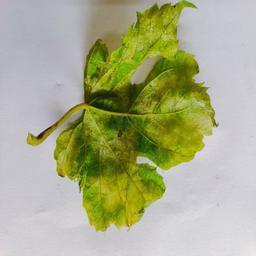
Label: Downy Mildew